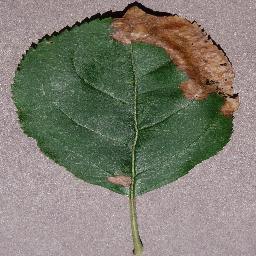
Label: Apple___Black_rot